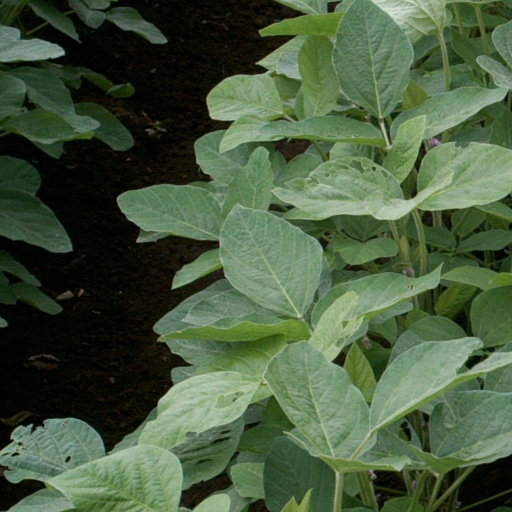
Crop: soybean